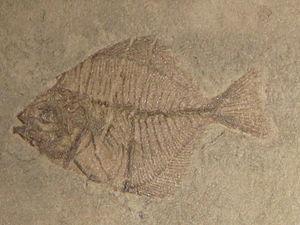
Copie de fossile de Pasaichthys pleuronectiformis (ère tertiaire). L'original est au musée de Vérone en Italie. Long. haut. XXXXXXXX
Pasaichthys est une genre éteint de petits poissons à nageoires rayonnées rapporté à la famille des Monodactylidae ou directement rattaché à l'ordre des Perciformes.